Prairie Dog Central Railway

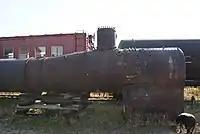
A boiler used by the Prairie Dog Central Railway

Coach 103 was built in 1908 by the Pullman Company of Chicago, Illinois, for the Keweenaw Central Railway of Calumet, Michigan. Ceasing operations a few years later it was purchased by the Winnipeg Light and Power Co. in 1920. It has remained the property of that organization, its successor City of Winnipeg Hydro (now Manitoba Hydro) and is leased to The Vintage Locomotive Society for use with the Prairie Dog Central Railway.